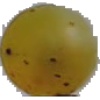
Label: Grape White 3